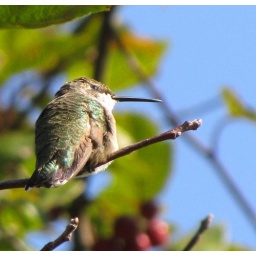
female Hummingbird setting in the tree